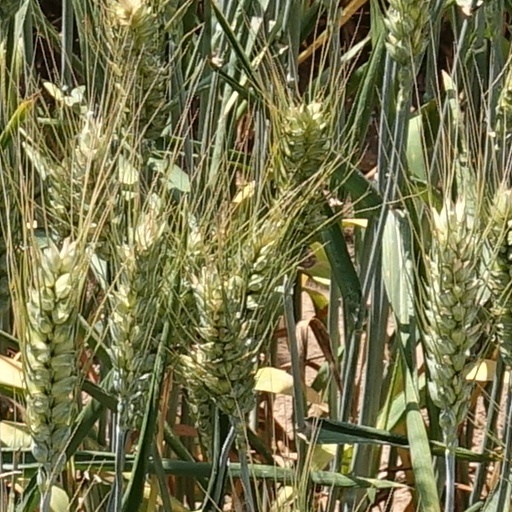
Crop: wheat